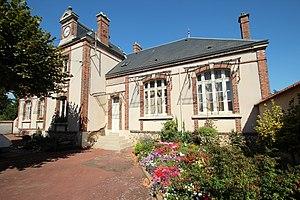
Mairie de Bailleau-Armenonvilleen France.
Bailleau-Armenonville est une commune française située dans le département d'Eure-et-Loir, en région Centre-Val de Loire.